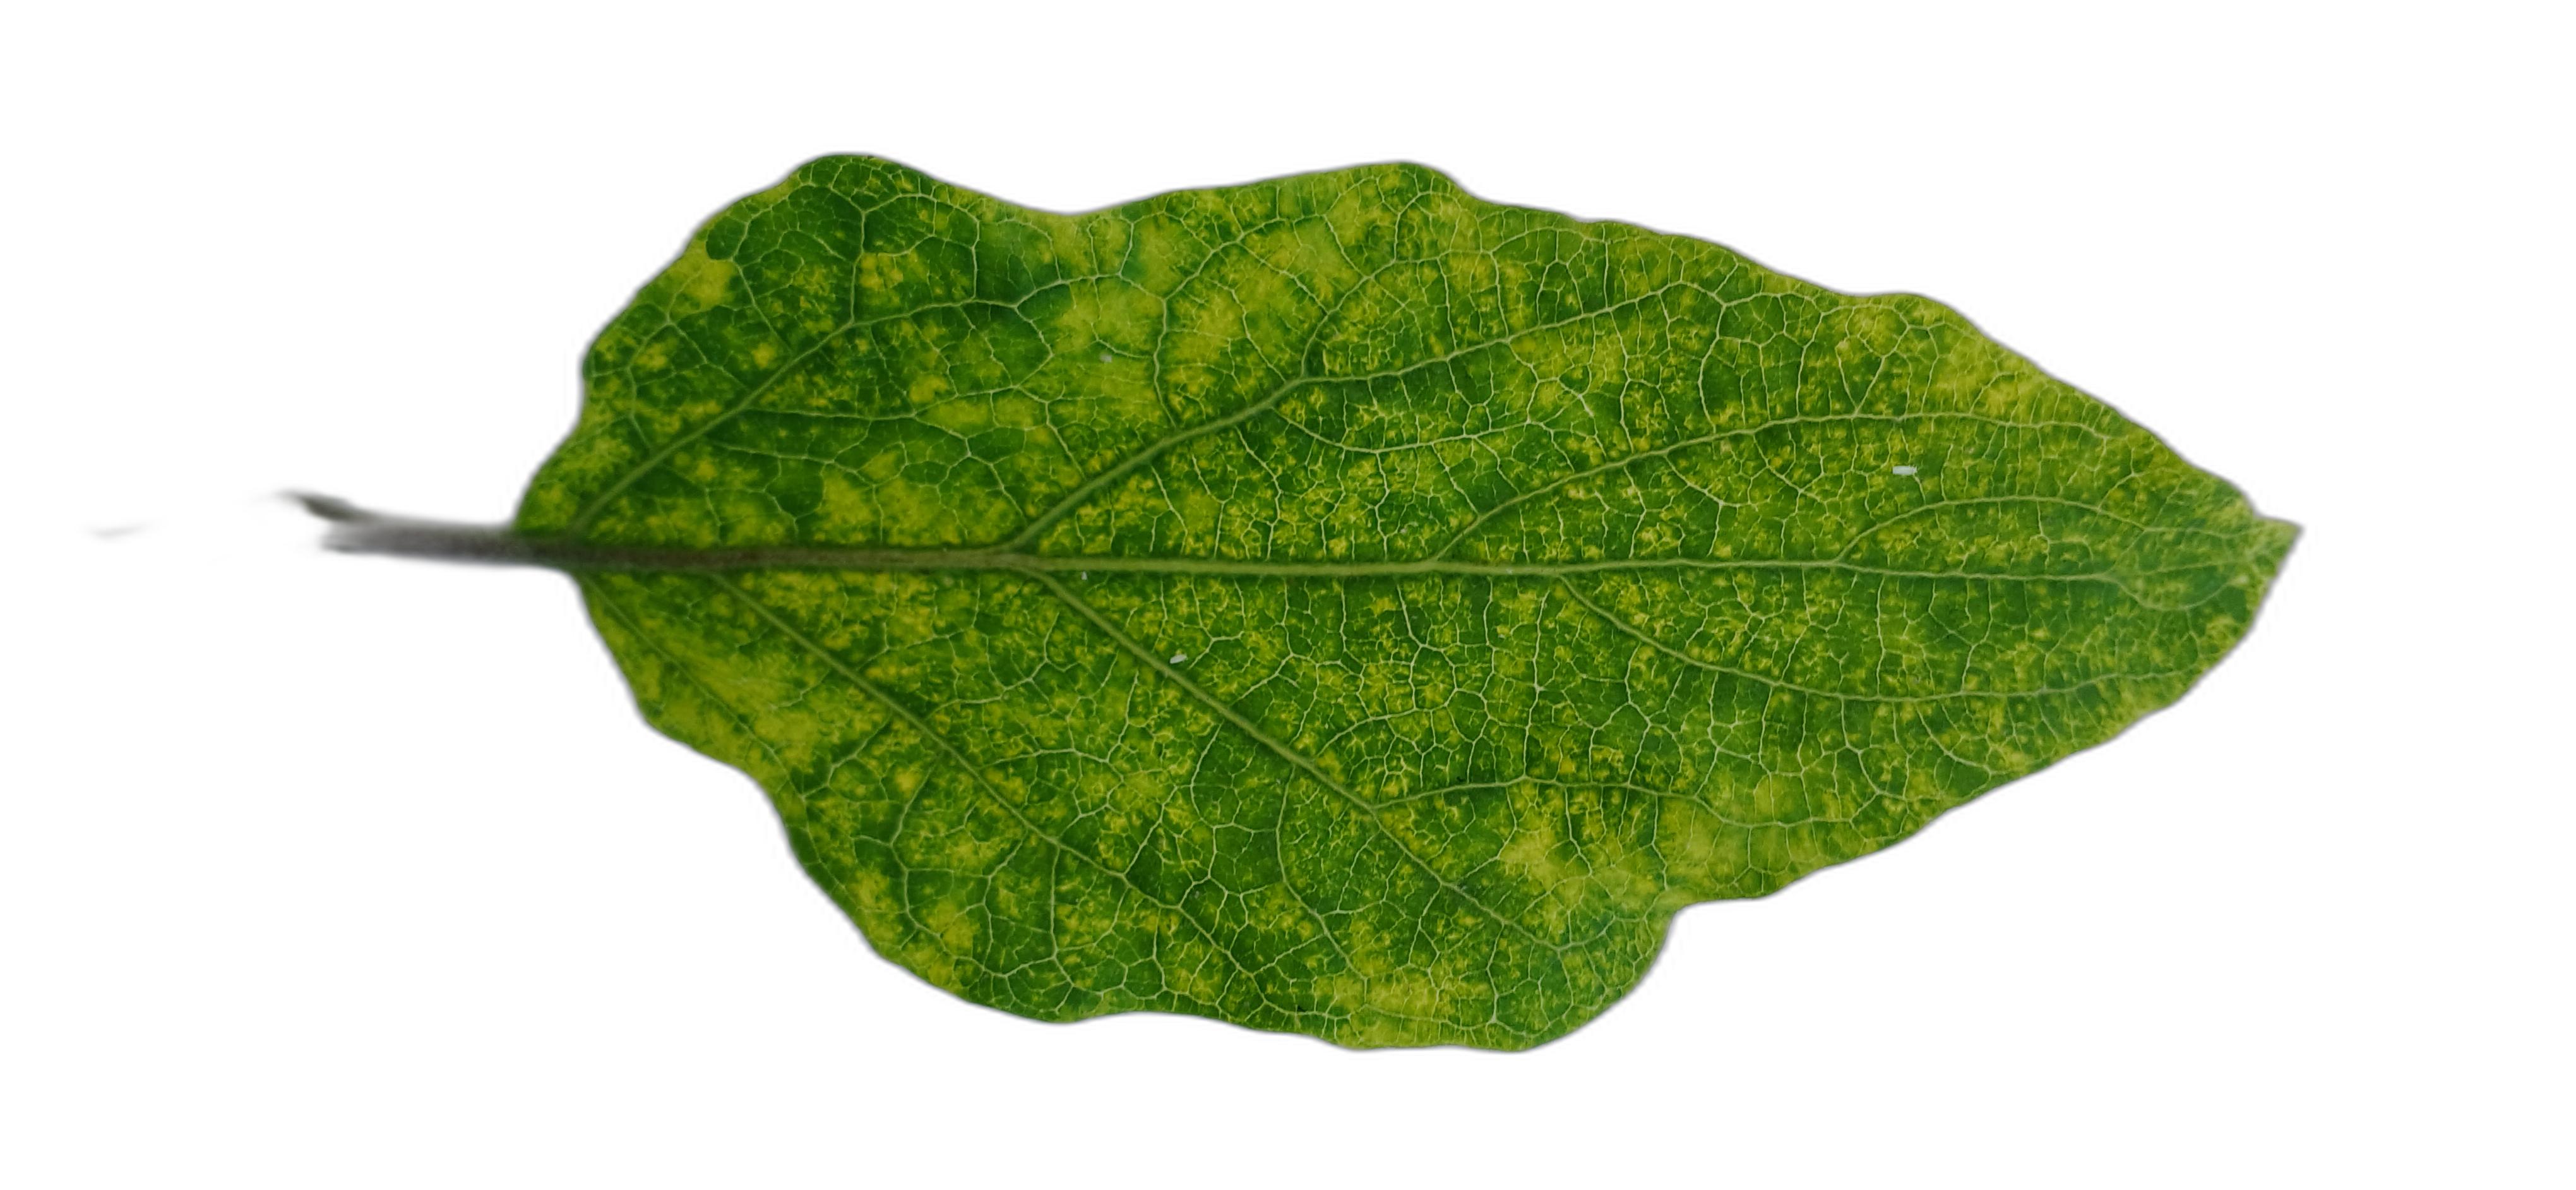
Label: Mosaic Virus Disease